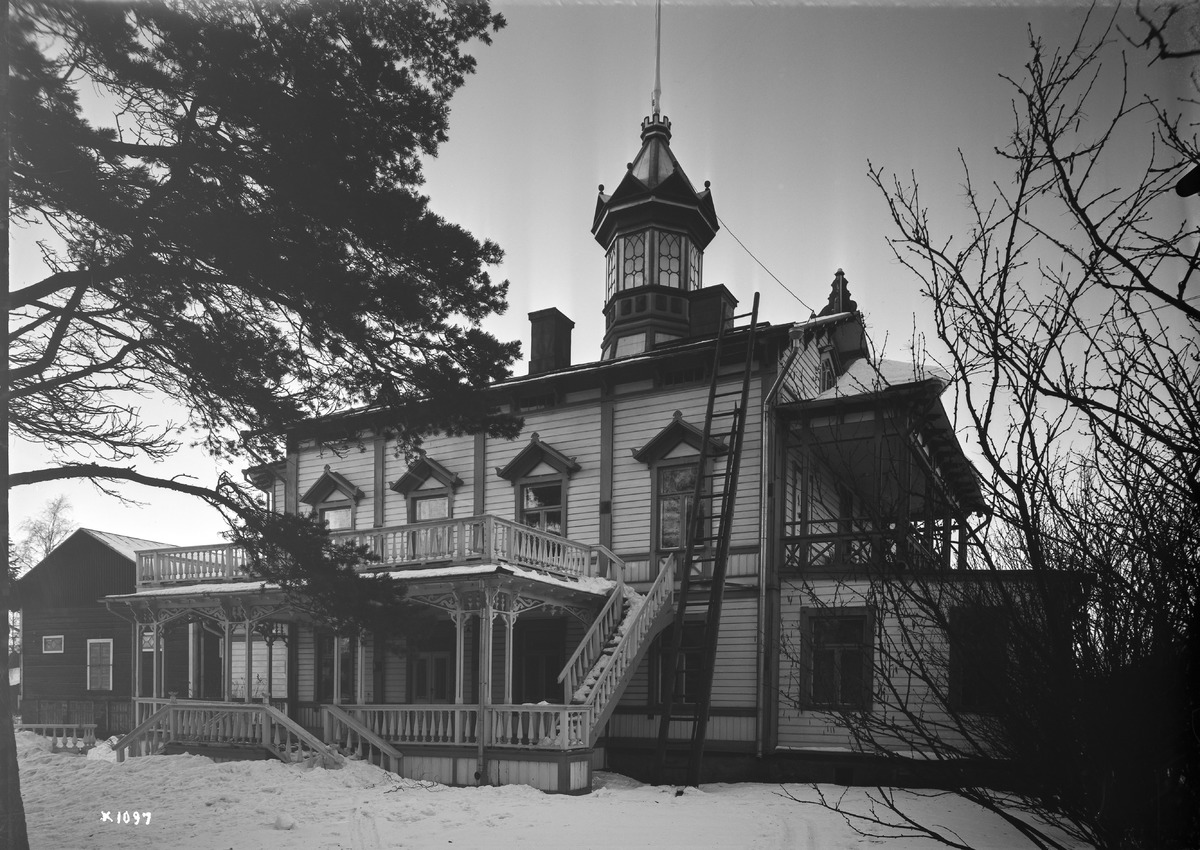
Toppilan Mallasjuomatehdas Oy:n vanha konttori- ja asuinrakennus
The old office and residential building of Toppilan Mallasjuomatehdas Oy
sisällön kuvaus: Toppilan Mallasjuomatehdas Oy:n vanha, puinen konttori- ja asuinrakennus 22.1.1938. content description: The old, wooden office and residential building of Toppilan Mallasjuomatehdas Oy on January 22, 1938.
Vuosi: 1938
Paikka: Suomi, Oulu, Suomi, Pohjois-Pohjanmaa, Oulu
Aiheet: Toppilan Mallasjuomatehdas Oy; historialliset rakennukset; konttorirakennukset; ulkokuva; alkoholi; asuinrakennukset; mallasjuomat; puurakennukset; tehtaat; toimistorakennukset; residential buildings; office buildings; wooden buildings; factories; beer; alcohol